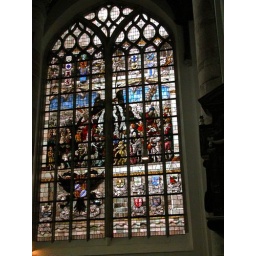
Stained glass window from the Oude Kerk in Delft